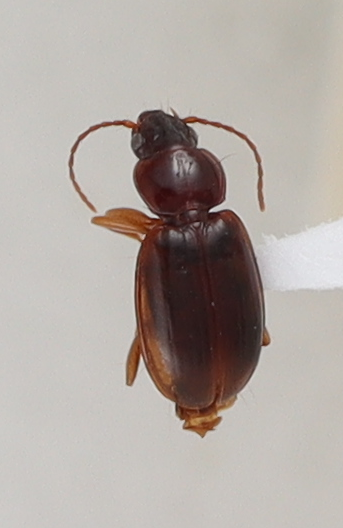
Scientific name: Trechus obtusus
Plot: 14
Trap: E
Collected: 20201013